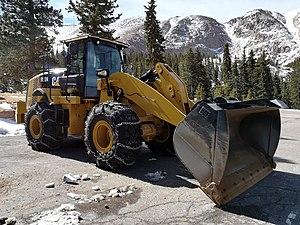
Un chargeur sur pneus, ou chargeuse sur pneus, est un engin de chantier sur pneus. Il comporte un corps automoteur articulé et une benne de grande taille à l'avant. Celle-ci, aussi appelée godet, peut effectuer un mouvement vertical et pivoter autour de son axe porteur.